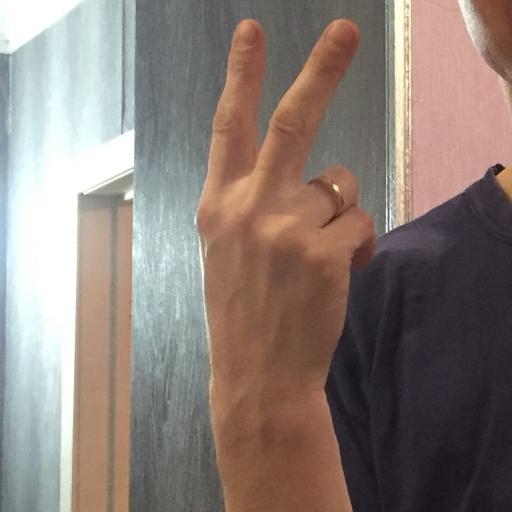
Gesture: peace_inverted